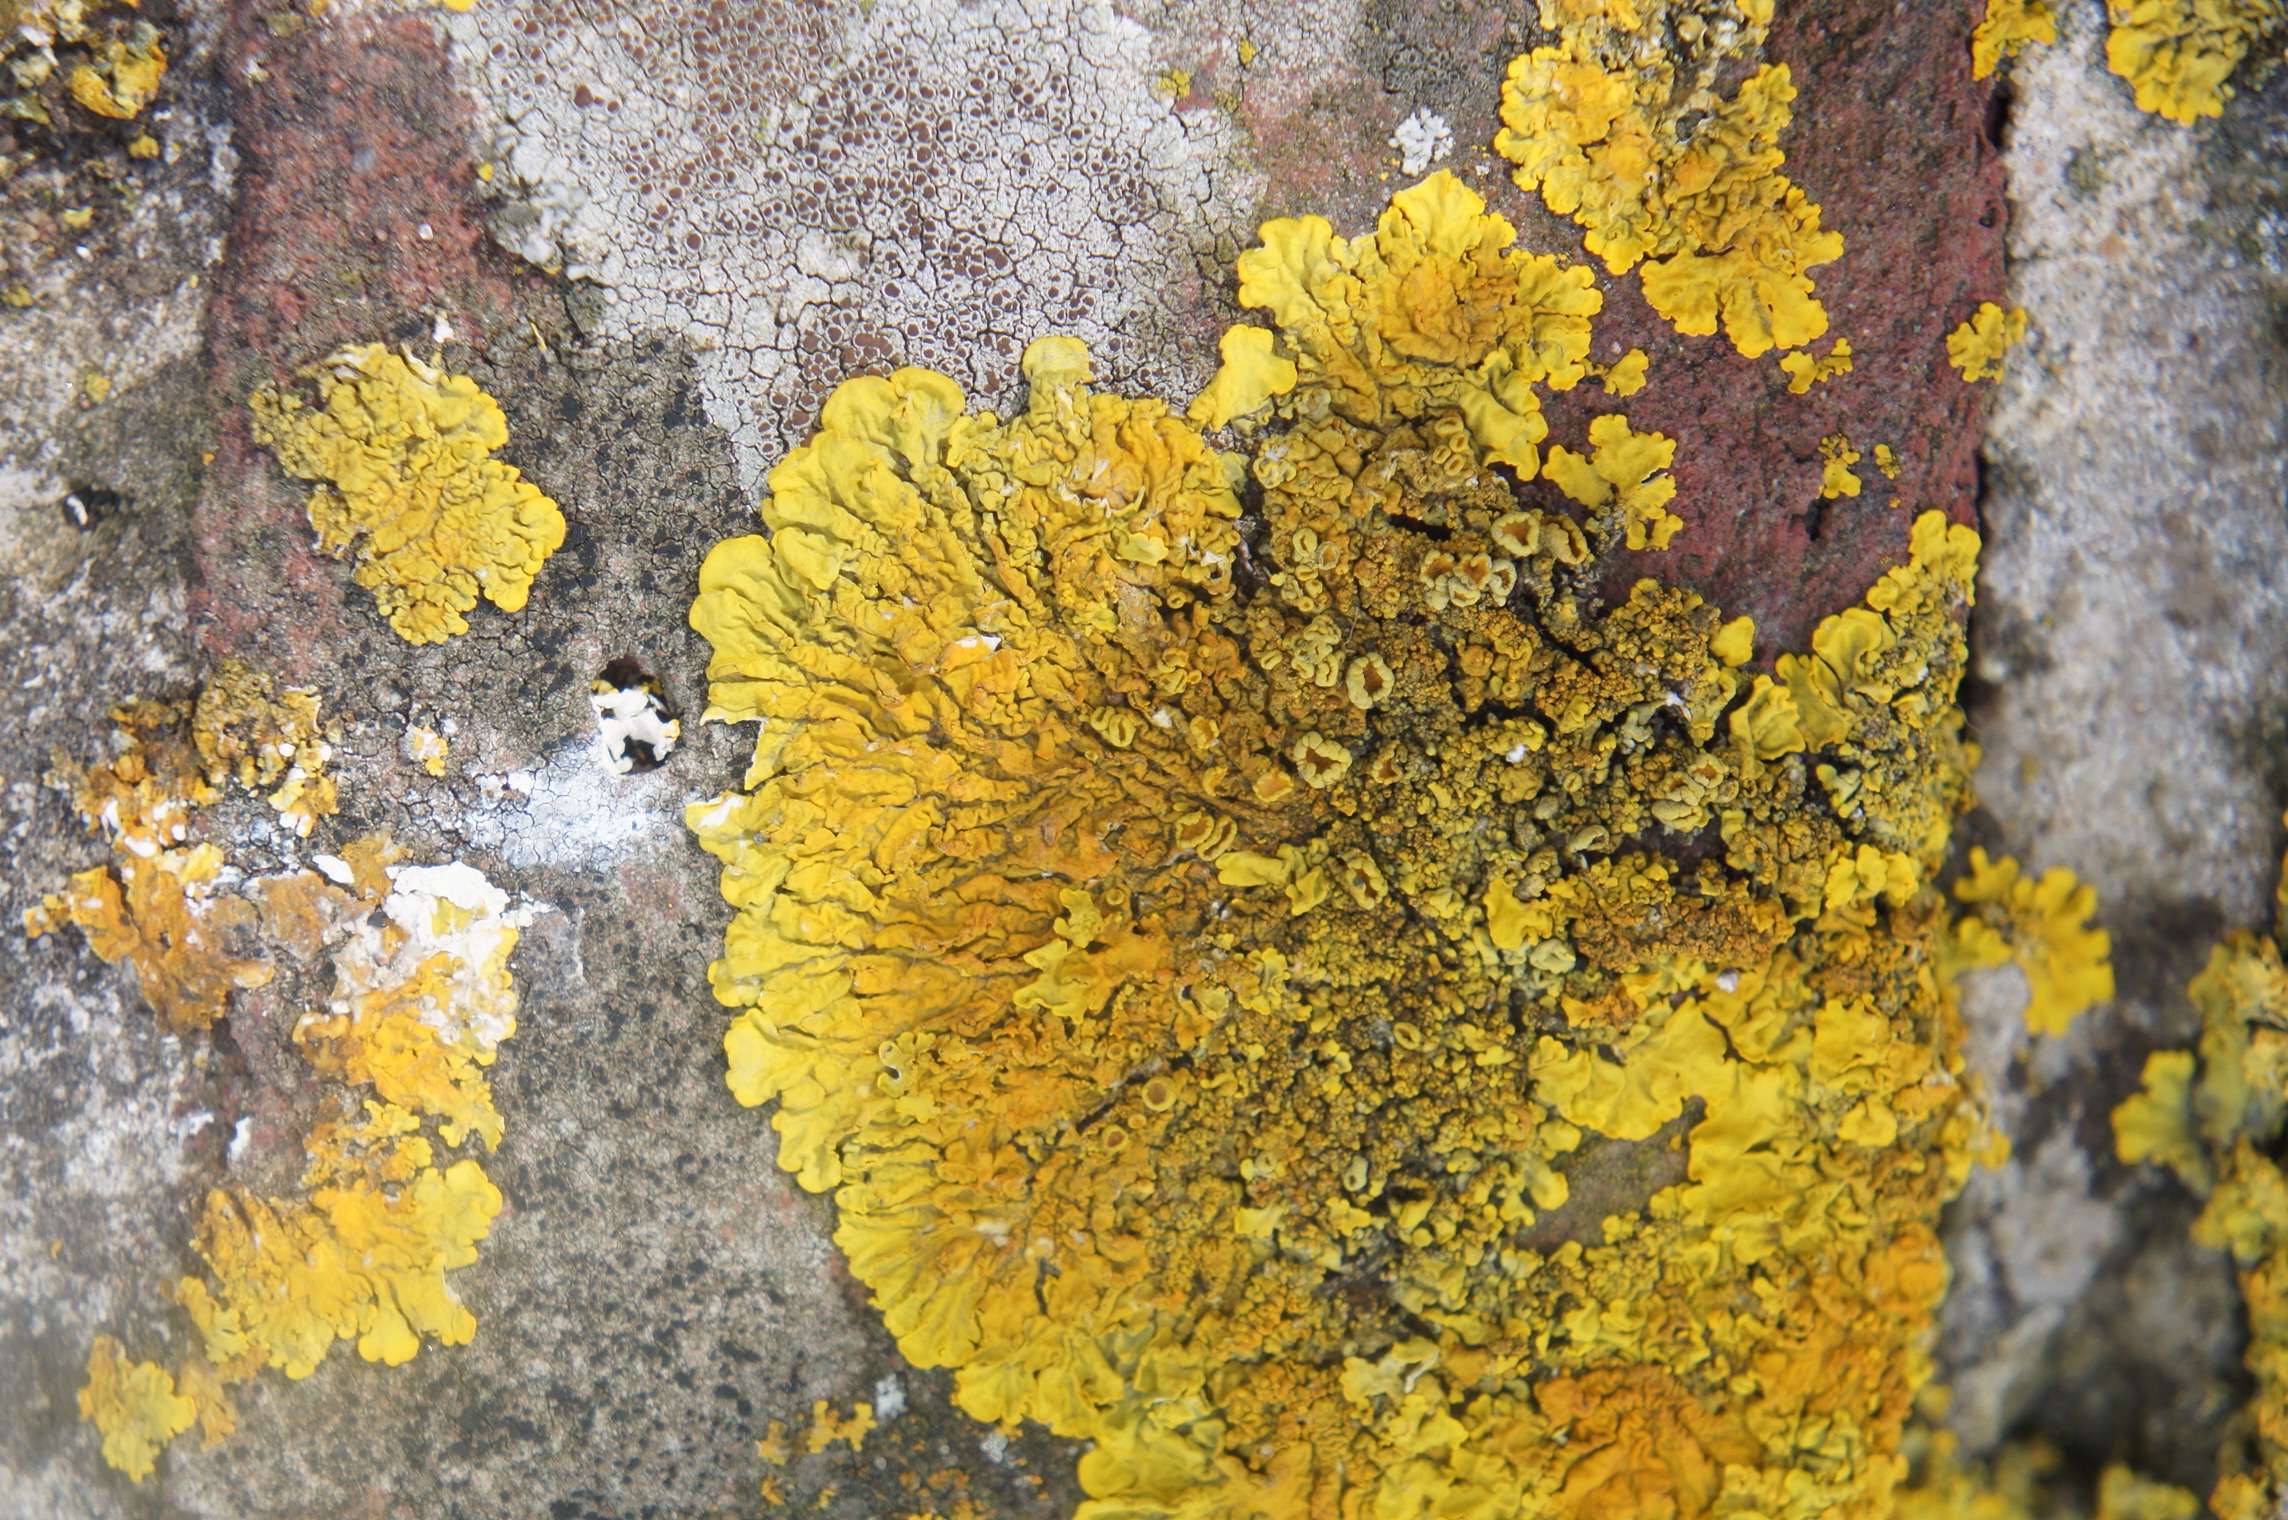
tree, nature, rock, plant, texture, leaf, flower, wall, stone, autumn, soil, botany, yellow, close, flora, season, wildflower, lichen, macro photography, flowering plant, land plant